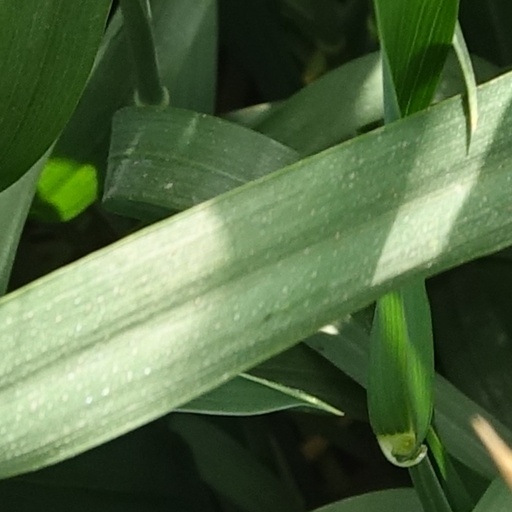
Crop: wheat